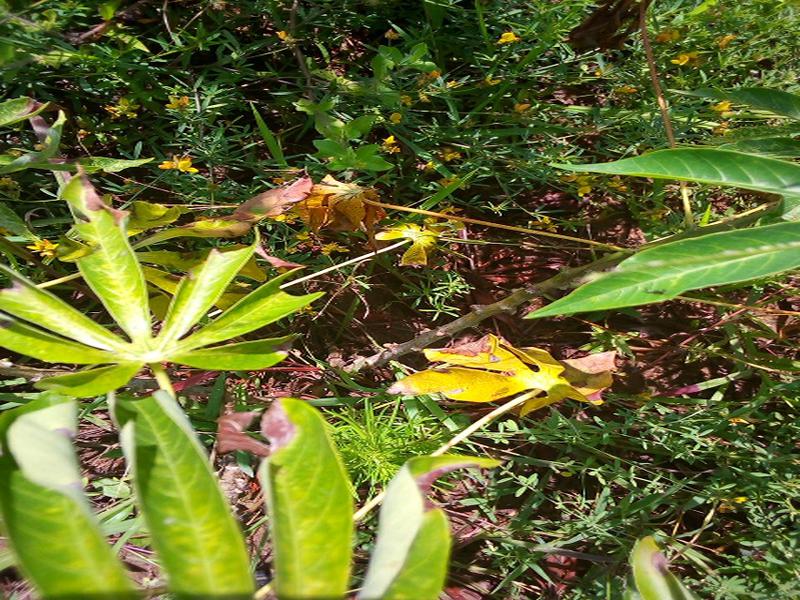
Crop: cassava
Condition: bacterial_blight